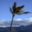
Label: palm_tree